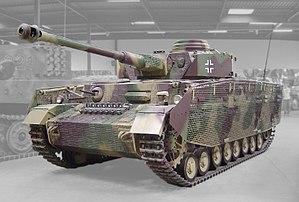
Le musée des Blindés de Saumur ou musée des Blindés Général Estienne est un musée de véhicules blindés situé à Saumur.
Le SdKfz 161 Panzerkampfwagen IV, PzKpfW IV, ou Panzer IV, est un char moyen allemand utilisé lors de la Seconde Guerre mondiale.